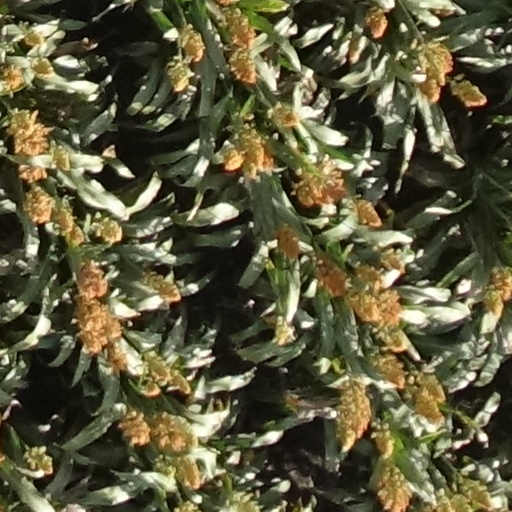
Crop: sorghum